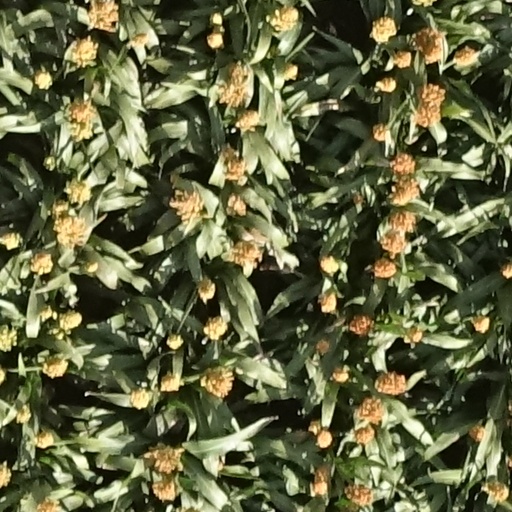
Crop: sorghum